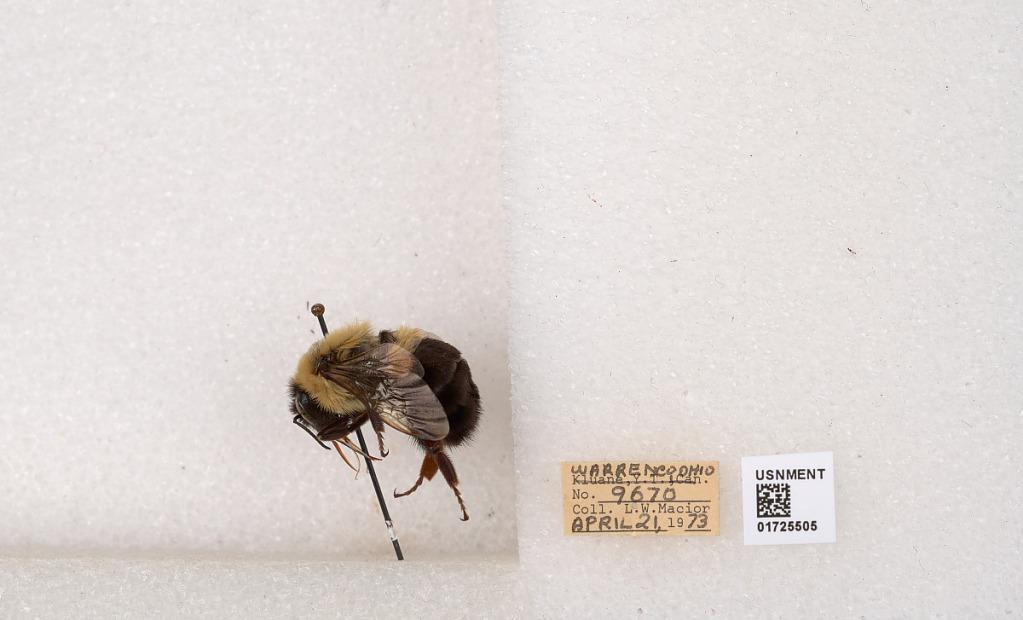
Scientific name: Bombus impatiens Cresson
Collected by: L. Macior
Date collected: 1973-4-21
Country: United States
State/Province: Ohio
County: Warren
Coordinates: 39.4276, -84.1668